Bathurst 1000

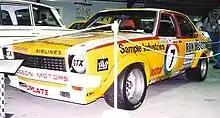
The Holden LH Torana SL/R 5000 L34 in which Bob Morris and John Fitzpatrick won the 1976 race.

Holden's 308 cubic inch V8-powered Toranas scored Bathurst victories in 1975, 1976, 1978 and 1979 in L34 and A9X configuration. Ford's 351 XC Falcon famously finished first and second in 1977. On the final lap, the two Moffat Ford Dealers entries of Allan Moffat and Colin Bond ran in formation down Conrod Straight, with the helicopter footage of the formation becoming one of the most famous images in Bathurst 1000 history. This was Moffat's last Bathurst 1000 victory. Group C carried over into the 1980s. Holden and Ford were the only manufacturers to win under these regulations, despite facing increased imported competition, notably from the Mazda RX-7 that was campaigned effectively by Moffat and Kevin Bartlett's 350 V8-powered Chevrolet Camaro. The turbo-powered Nissan Bluebird piloted by George Fury also threatened the V8 'Big Bangers' and signalled a sign of things to come during the Group A era. Peter Brock cemented his reputation as the driver to beat during this period, including achieving two Bathurst hat-tricks with the Marlboro-sponsored HDT. In 1978 and 1979 he and Jim Richards drove an A9X Torana to victory, while in 1980 the pair won in a VC Commodore. His second hat trick consisted of victories in 1982, 1983 and 1984, this time partnering with Larry Perkins in a VH Commodore for the first two years and in a VK Commodore in the third. In 1983, John Harvey also shared the win with Brock and Perkins. Dick Johnson was the only winner for Ford during the 1980s under Group C, with a victory in 1981 whilst at the wheel of the XD Falcon. It was a famous win, coming twelve months after writing his car off in an incident with a rock in 1980. It also followed a large public fundraising campaign to provide him with the finances to build a new car, which eventually raised AU$144,000, half of which came from Ford Australia itself. Group C was replaced by the International Group A Touring car rules in 1985, with selected cars preparing for this change and competing in a separate "Group A" class in 1984.